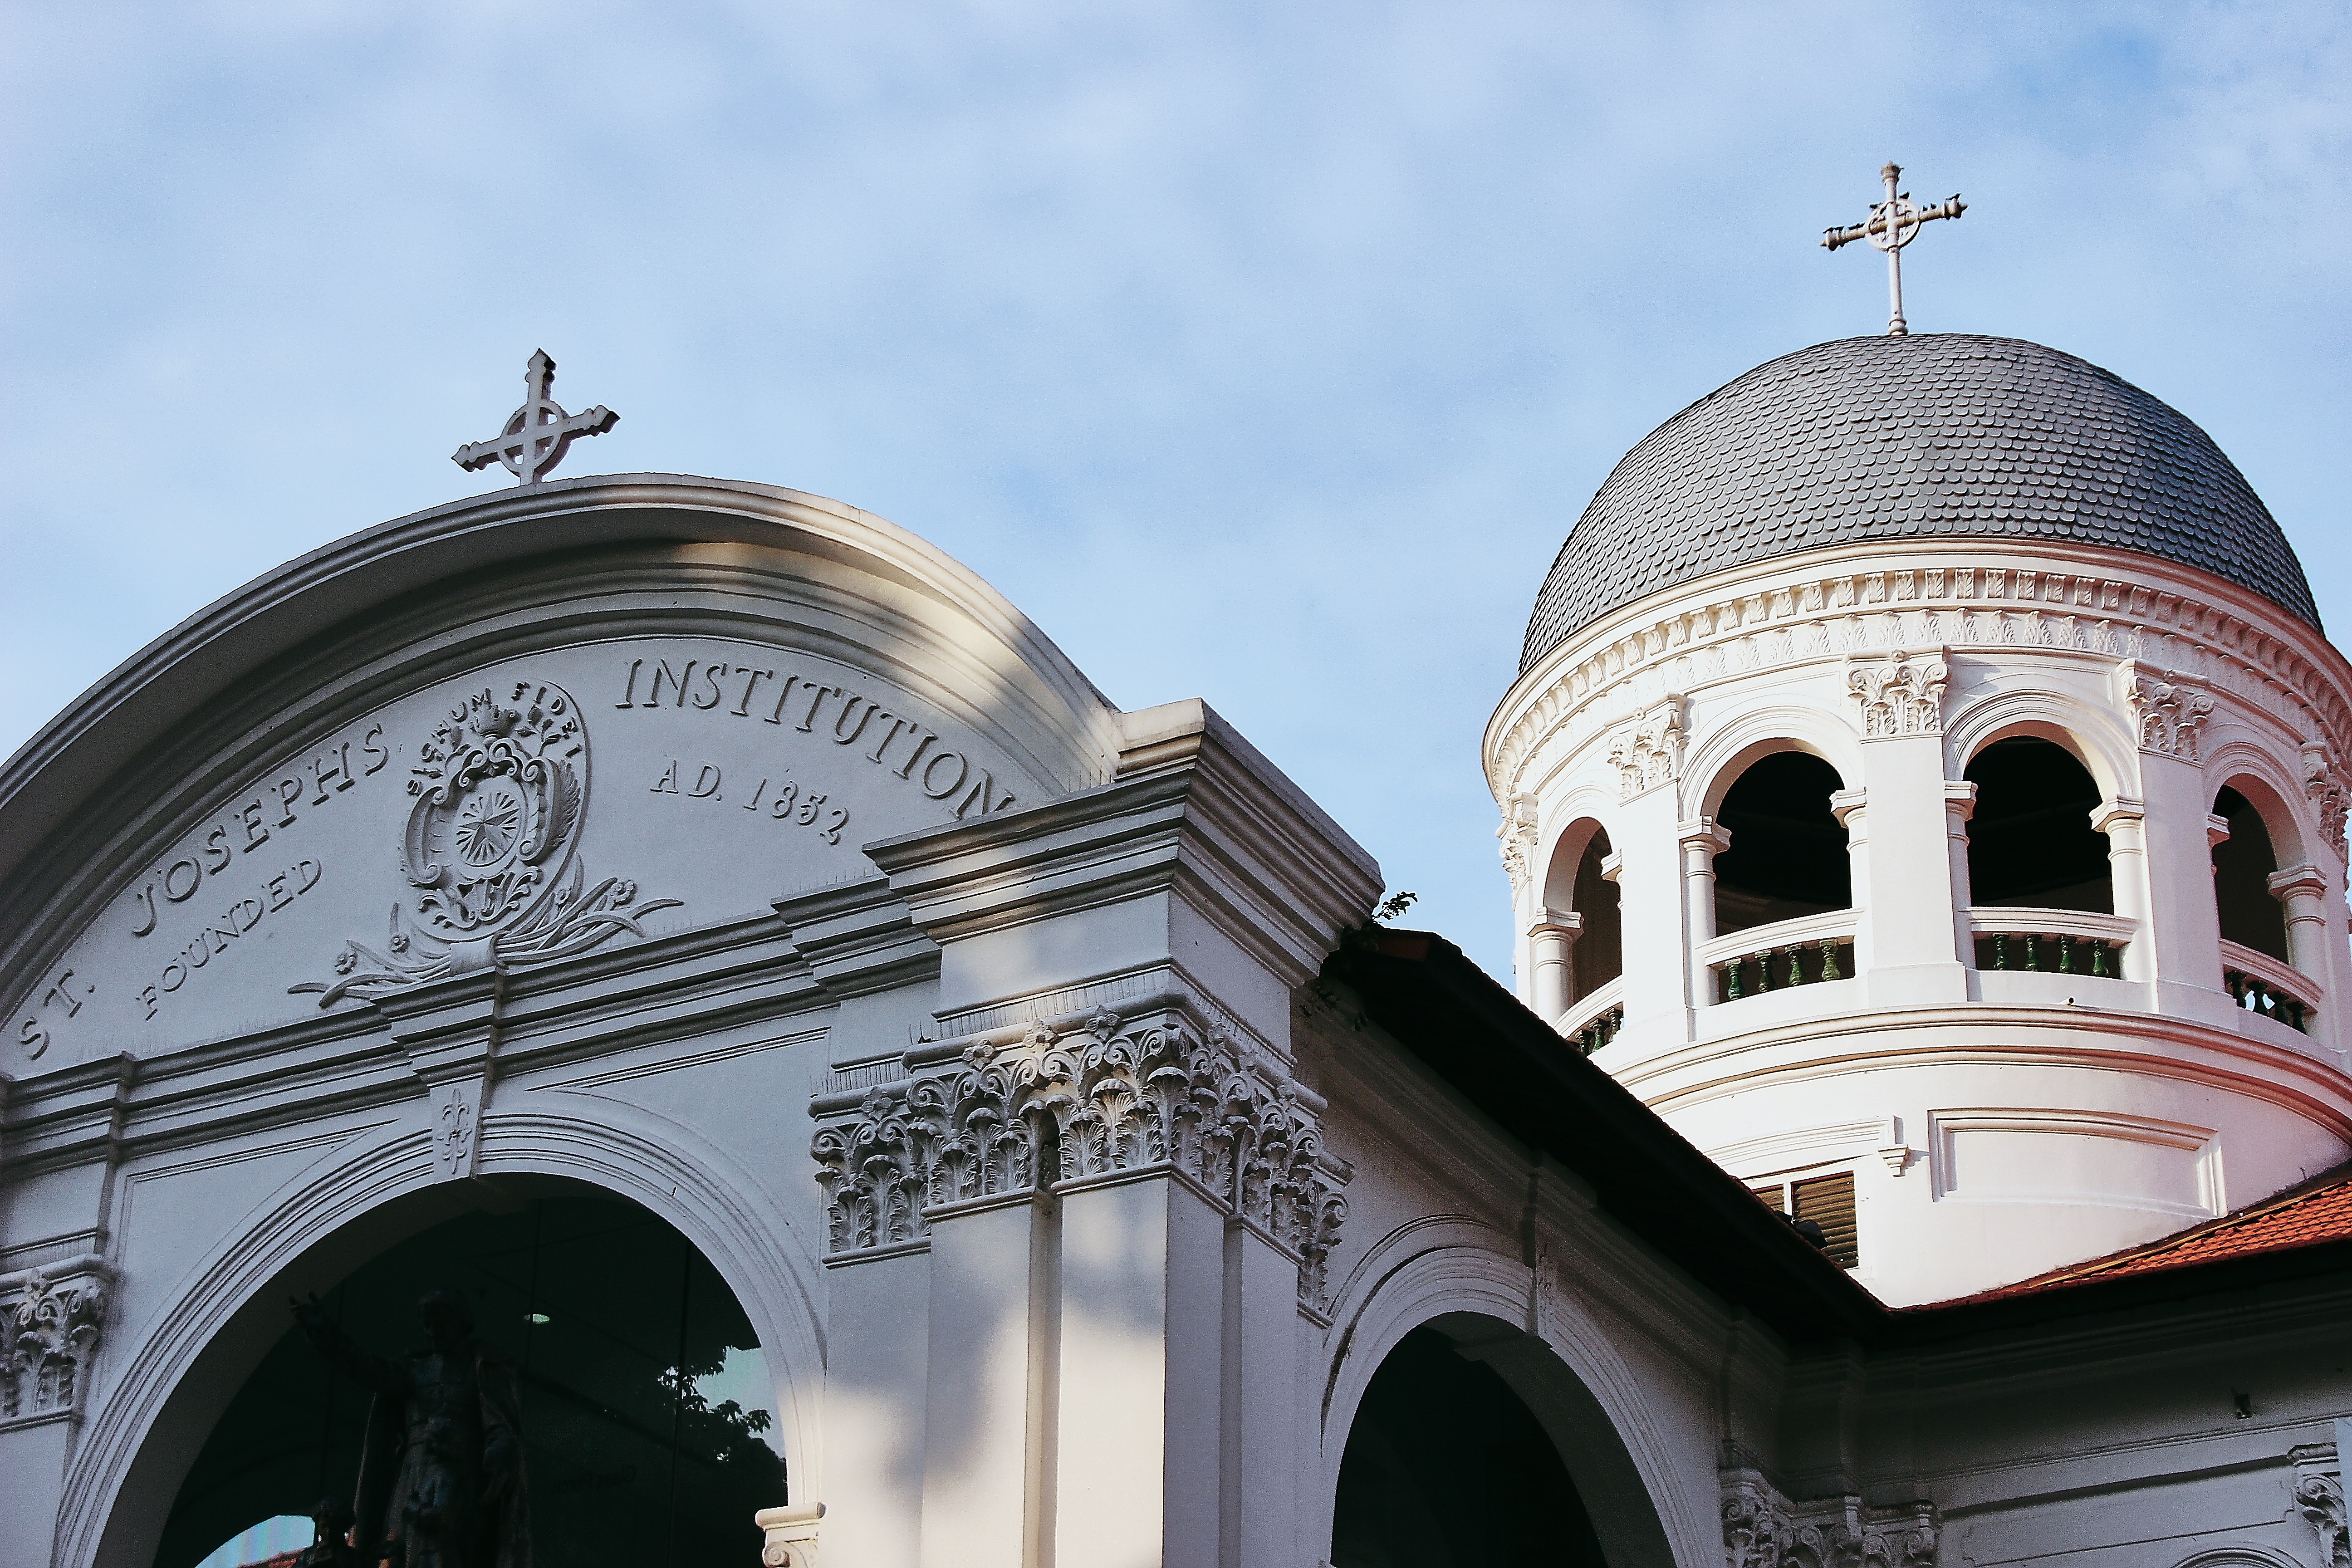
architecture, building, travel, landmark, church, place of worship, synagogue, dome